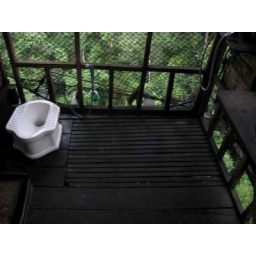
Scariest bathroom in the world. The bowl goes straight to the bottom of the tree...